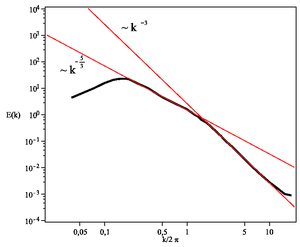
Cascade enstrophique
L'enstrophie est définie comme la variance de la vorticité. Cette quantité joue un rôle important en turbulence bidimensionnelle, laquelle constitue une approximation de phénomènes fondamentaux en physique de l'atmosphère où le rapport des échelles caractéristiques est de l'ordre de 100, ou pour les plasmas magnétisés.